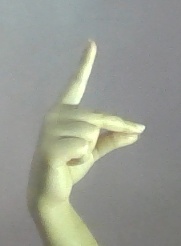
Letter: ta